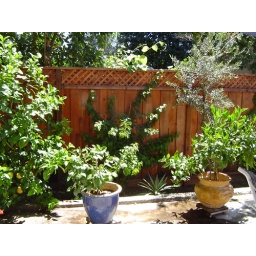
back fence area.. note lemon tree on left, olive tree in back and other assorted citrus in pots